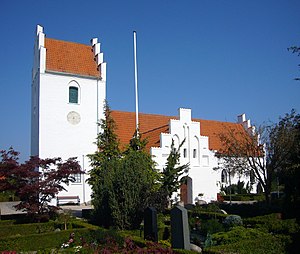
Karlslunde Kirke
Karlslunde Kirke
Karlslunde Kirke ligger på Hovedgaden i Karlslunde i Greve Kommune.